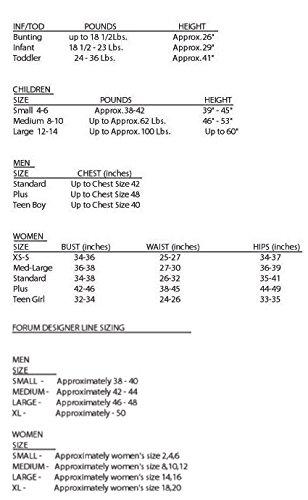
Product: Forum Novelties Women's Angel Adult Costume Accessory Lace Thigh Highs
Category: Clothing, Shoes & Jewelry | Costumes & Accessories | Women | Costumes & Cosplay Apparel | Leg Warmers & Hosiery
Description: Angel Thigh Highs costume accessory.
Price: $9.99